Cyclura pinguis

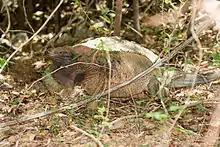
In the brush

The primary reason for the Anegeda ground iguana's decline is competitive grazing with domestic and feral livestock. The secondary reason is that they are preyed upon by feral dogs and cats. As with other Rock Iguanas, their habitat is also in rapid decline due to development and logging.